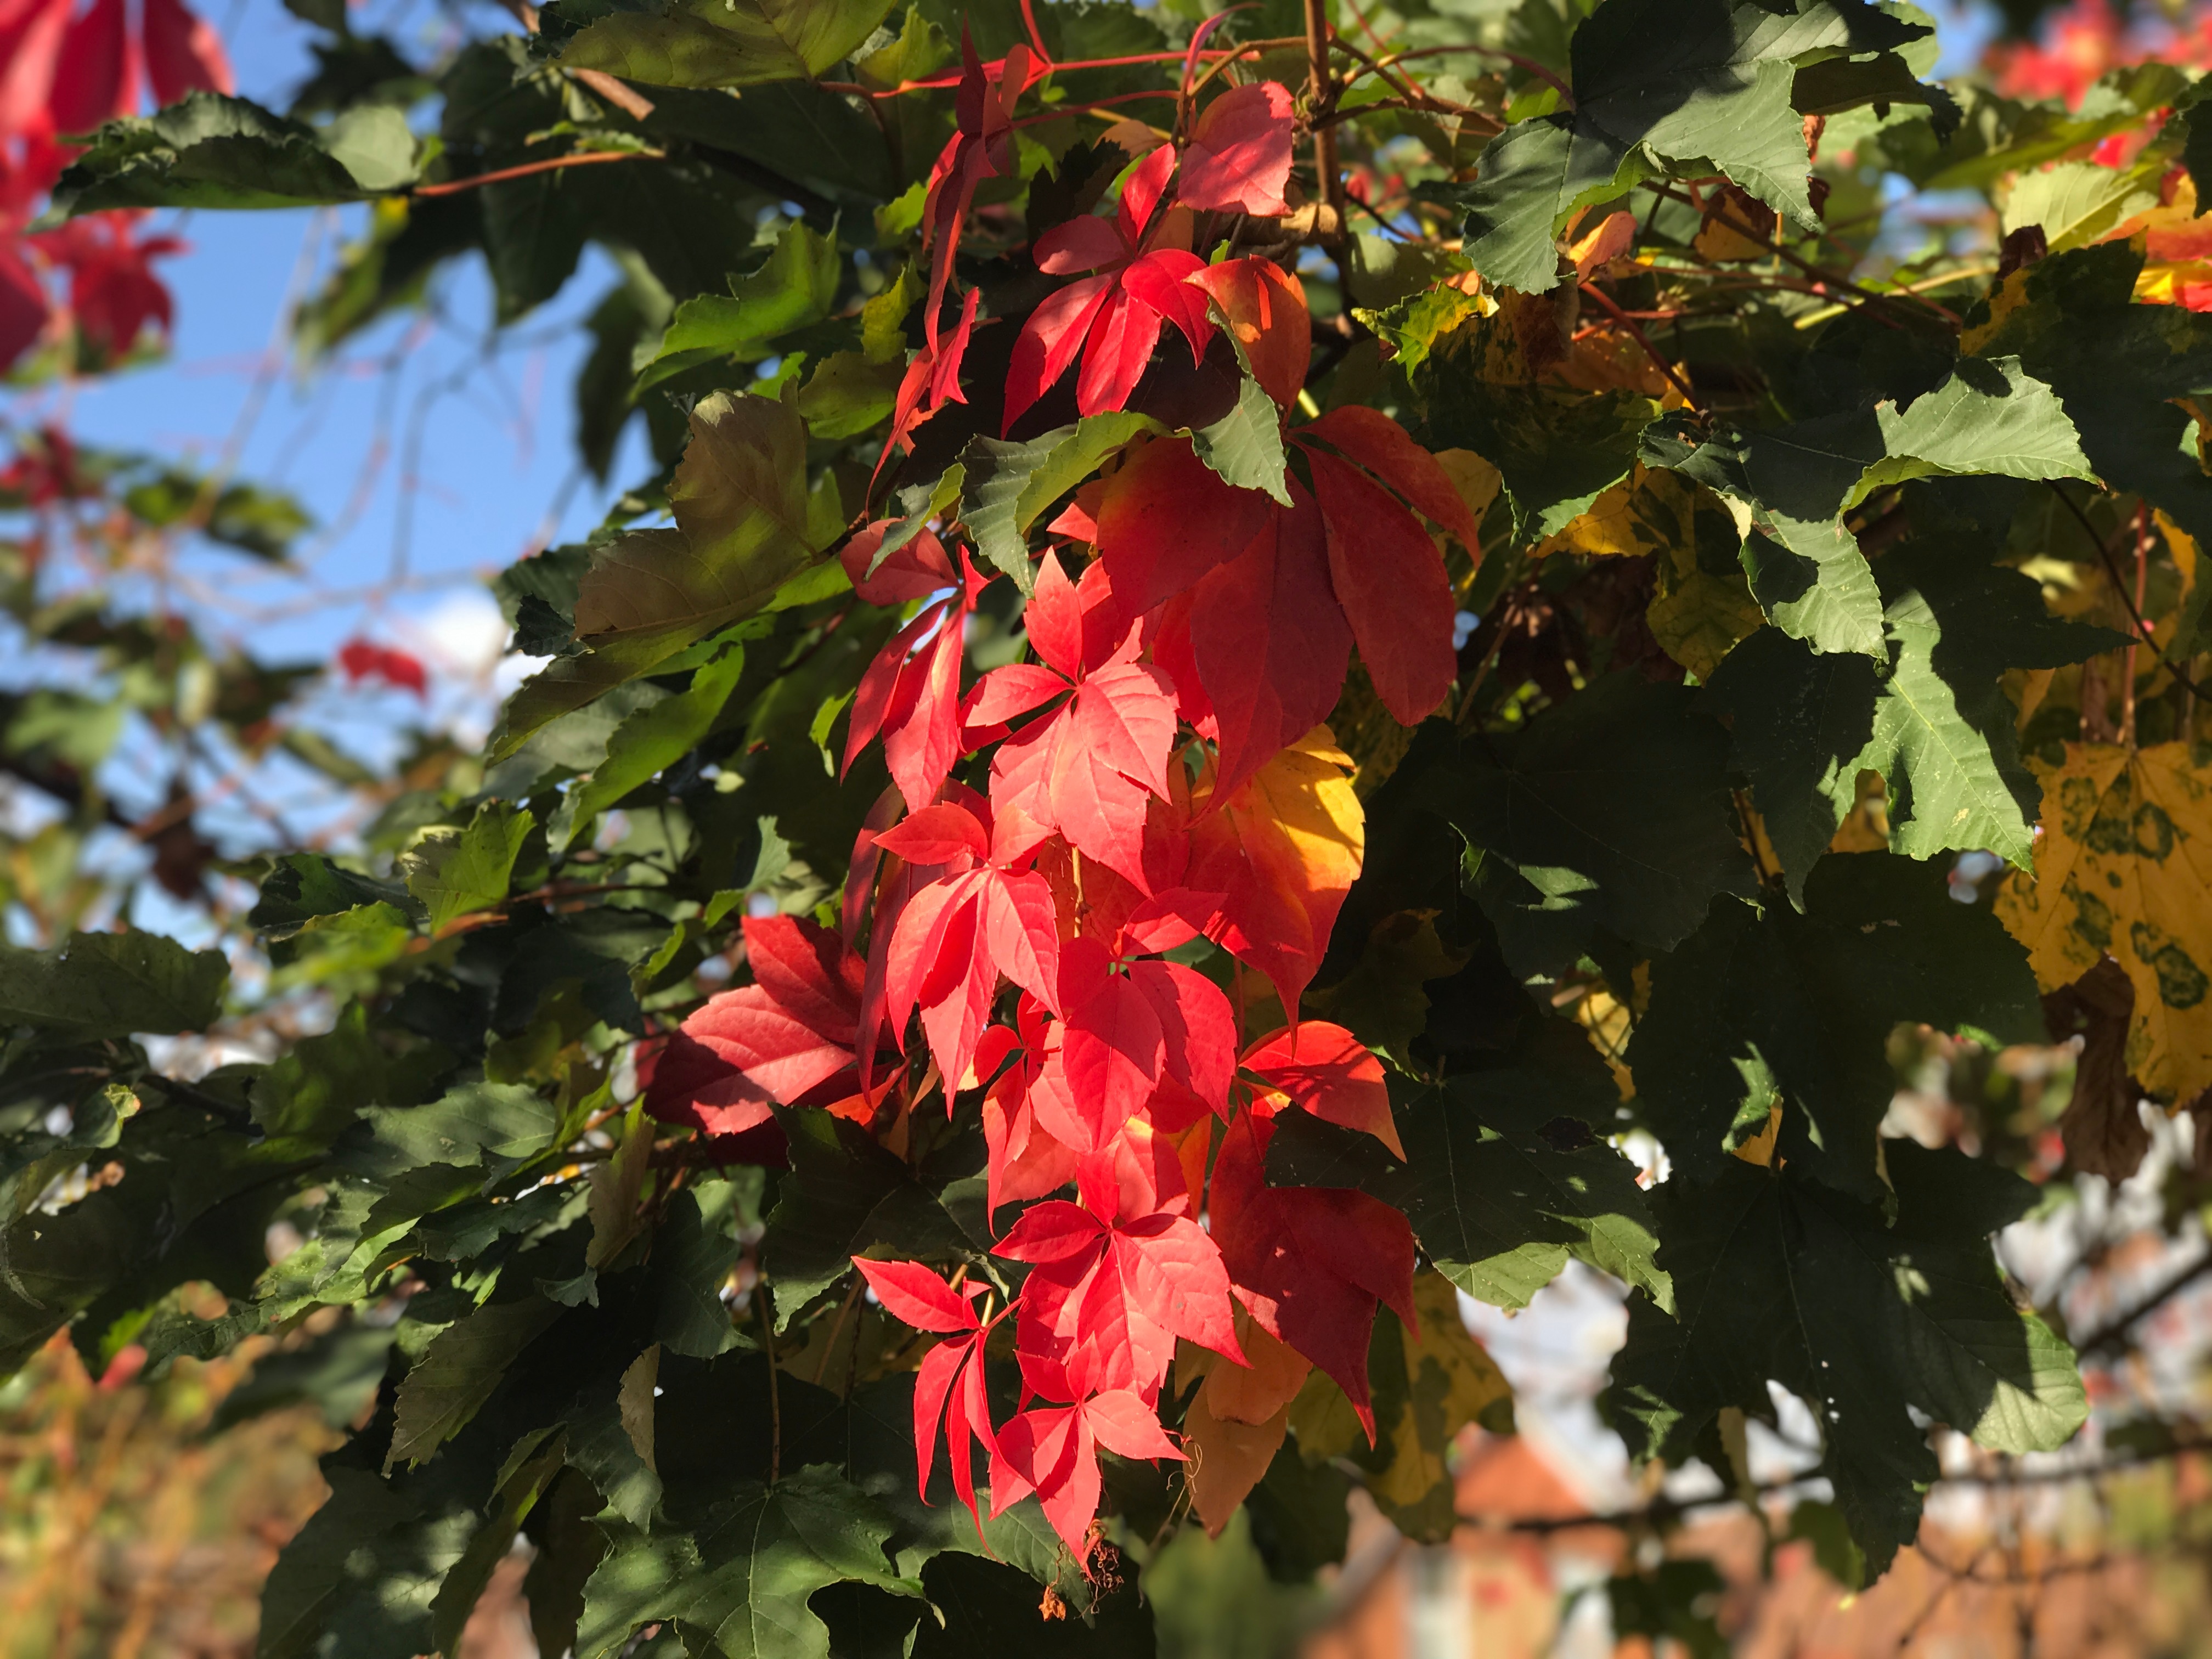
tree, branch, plant, leaf, flower, red, autumn, botany, flora, season, shrub, flowering plant, woody plant, land plant